Unidad de Operaciones Especiales

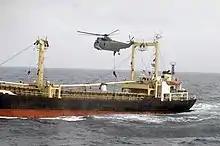
UOE team boards North Korean vessel. (Source: )

The UOE always maintains one of its three operational teams on maximum alert ("Alpha-1") for immediate deployment on a rotational basis.